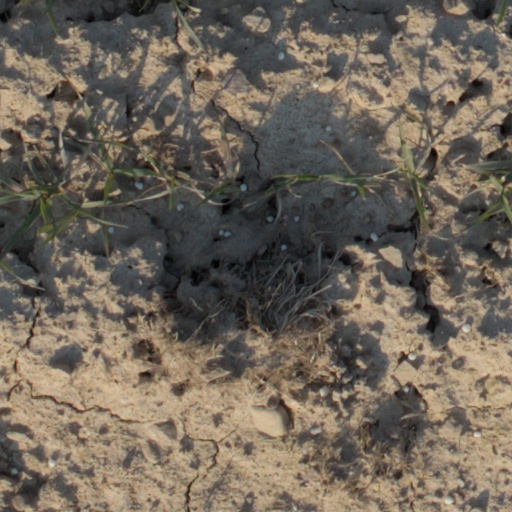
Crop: wheat